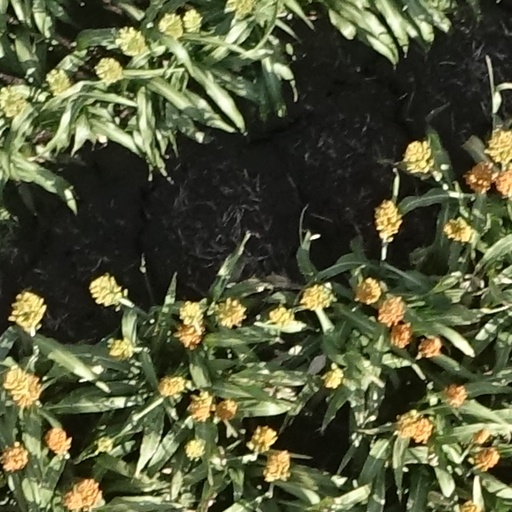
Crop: sorghum